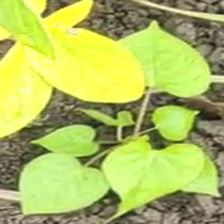
Weed species: Obscure_morning _glory(Ipomoea obscura)